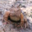
Label: frog